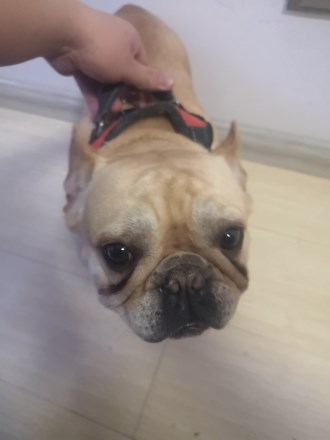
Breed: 1121-n000002-French_bulldog